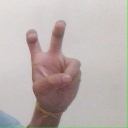
अक्षर: ई